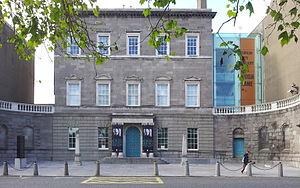
Dublin City Gallery The Hugh Lane est une galerie d'art fondée par le Dublin City Council et située dans la Charlemont House à Dublin, en Irlande. Charlemont House était à l'origine la demeure du premier Comte de Charlemont lorsqu'il venait en ville et a été dessinée par Sir William Chambers.